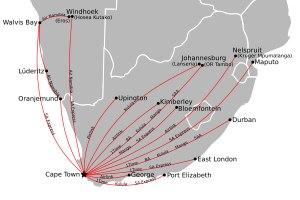
L'aéroport international du Cap, anciennement « D.F. Malan Airport », est l'aéroport de la ville du Cap, en Afrique du Sud.